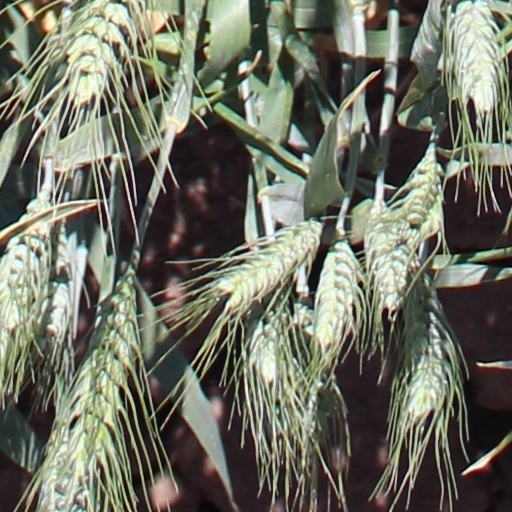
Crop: wheat